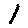
Label: 1